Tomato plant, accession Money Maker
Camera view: vertical (180 deg); turntable rotation: 270 degrees
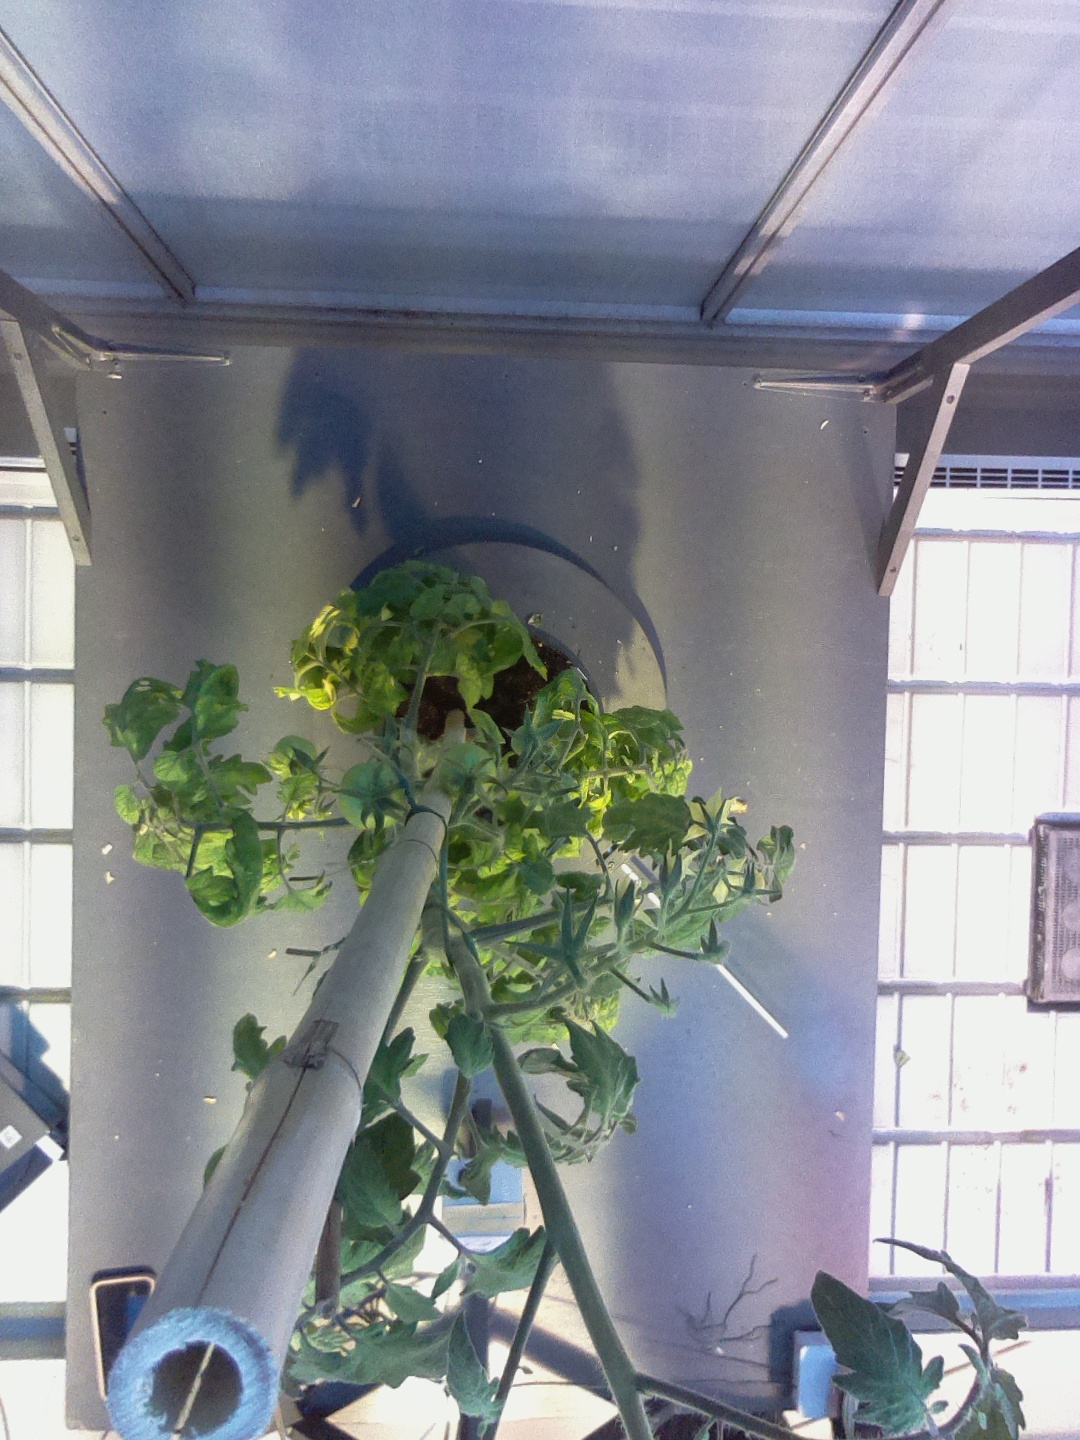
BBCH growth stage 74: 40%-50% of final fruit size